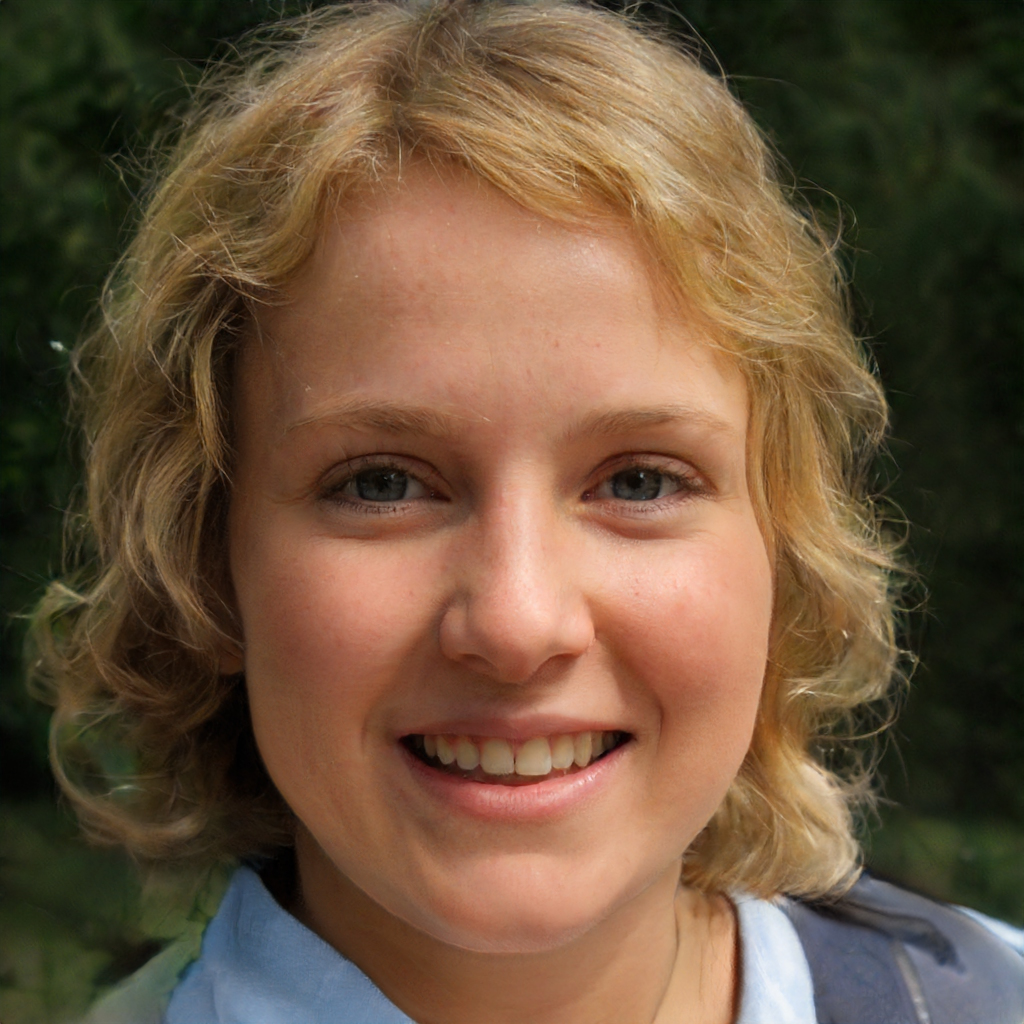
Portrait style: Real Portrait